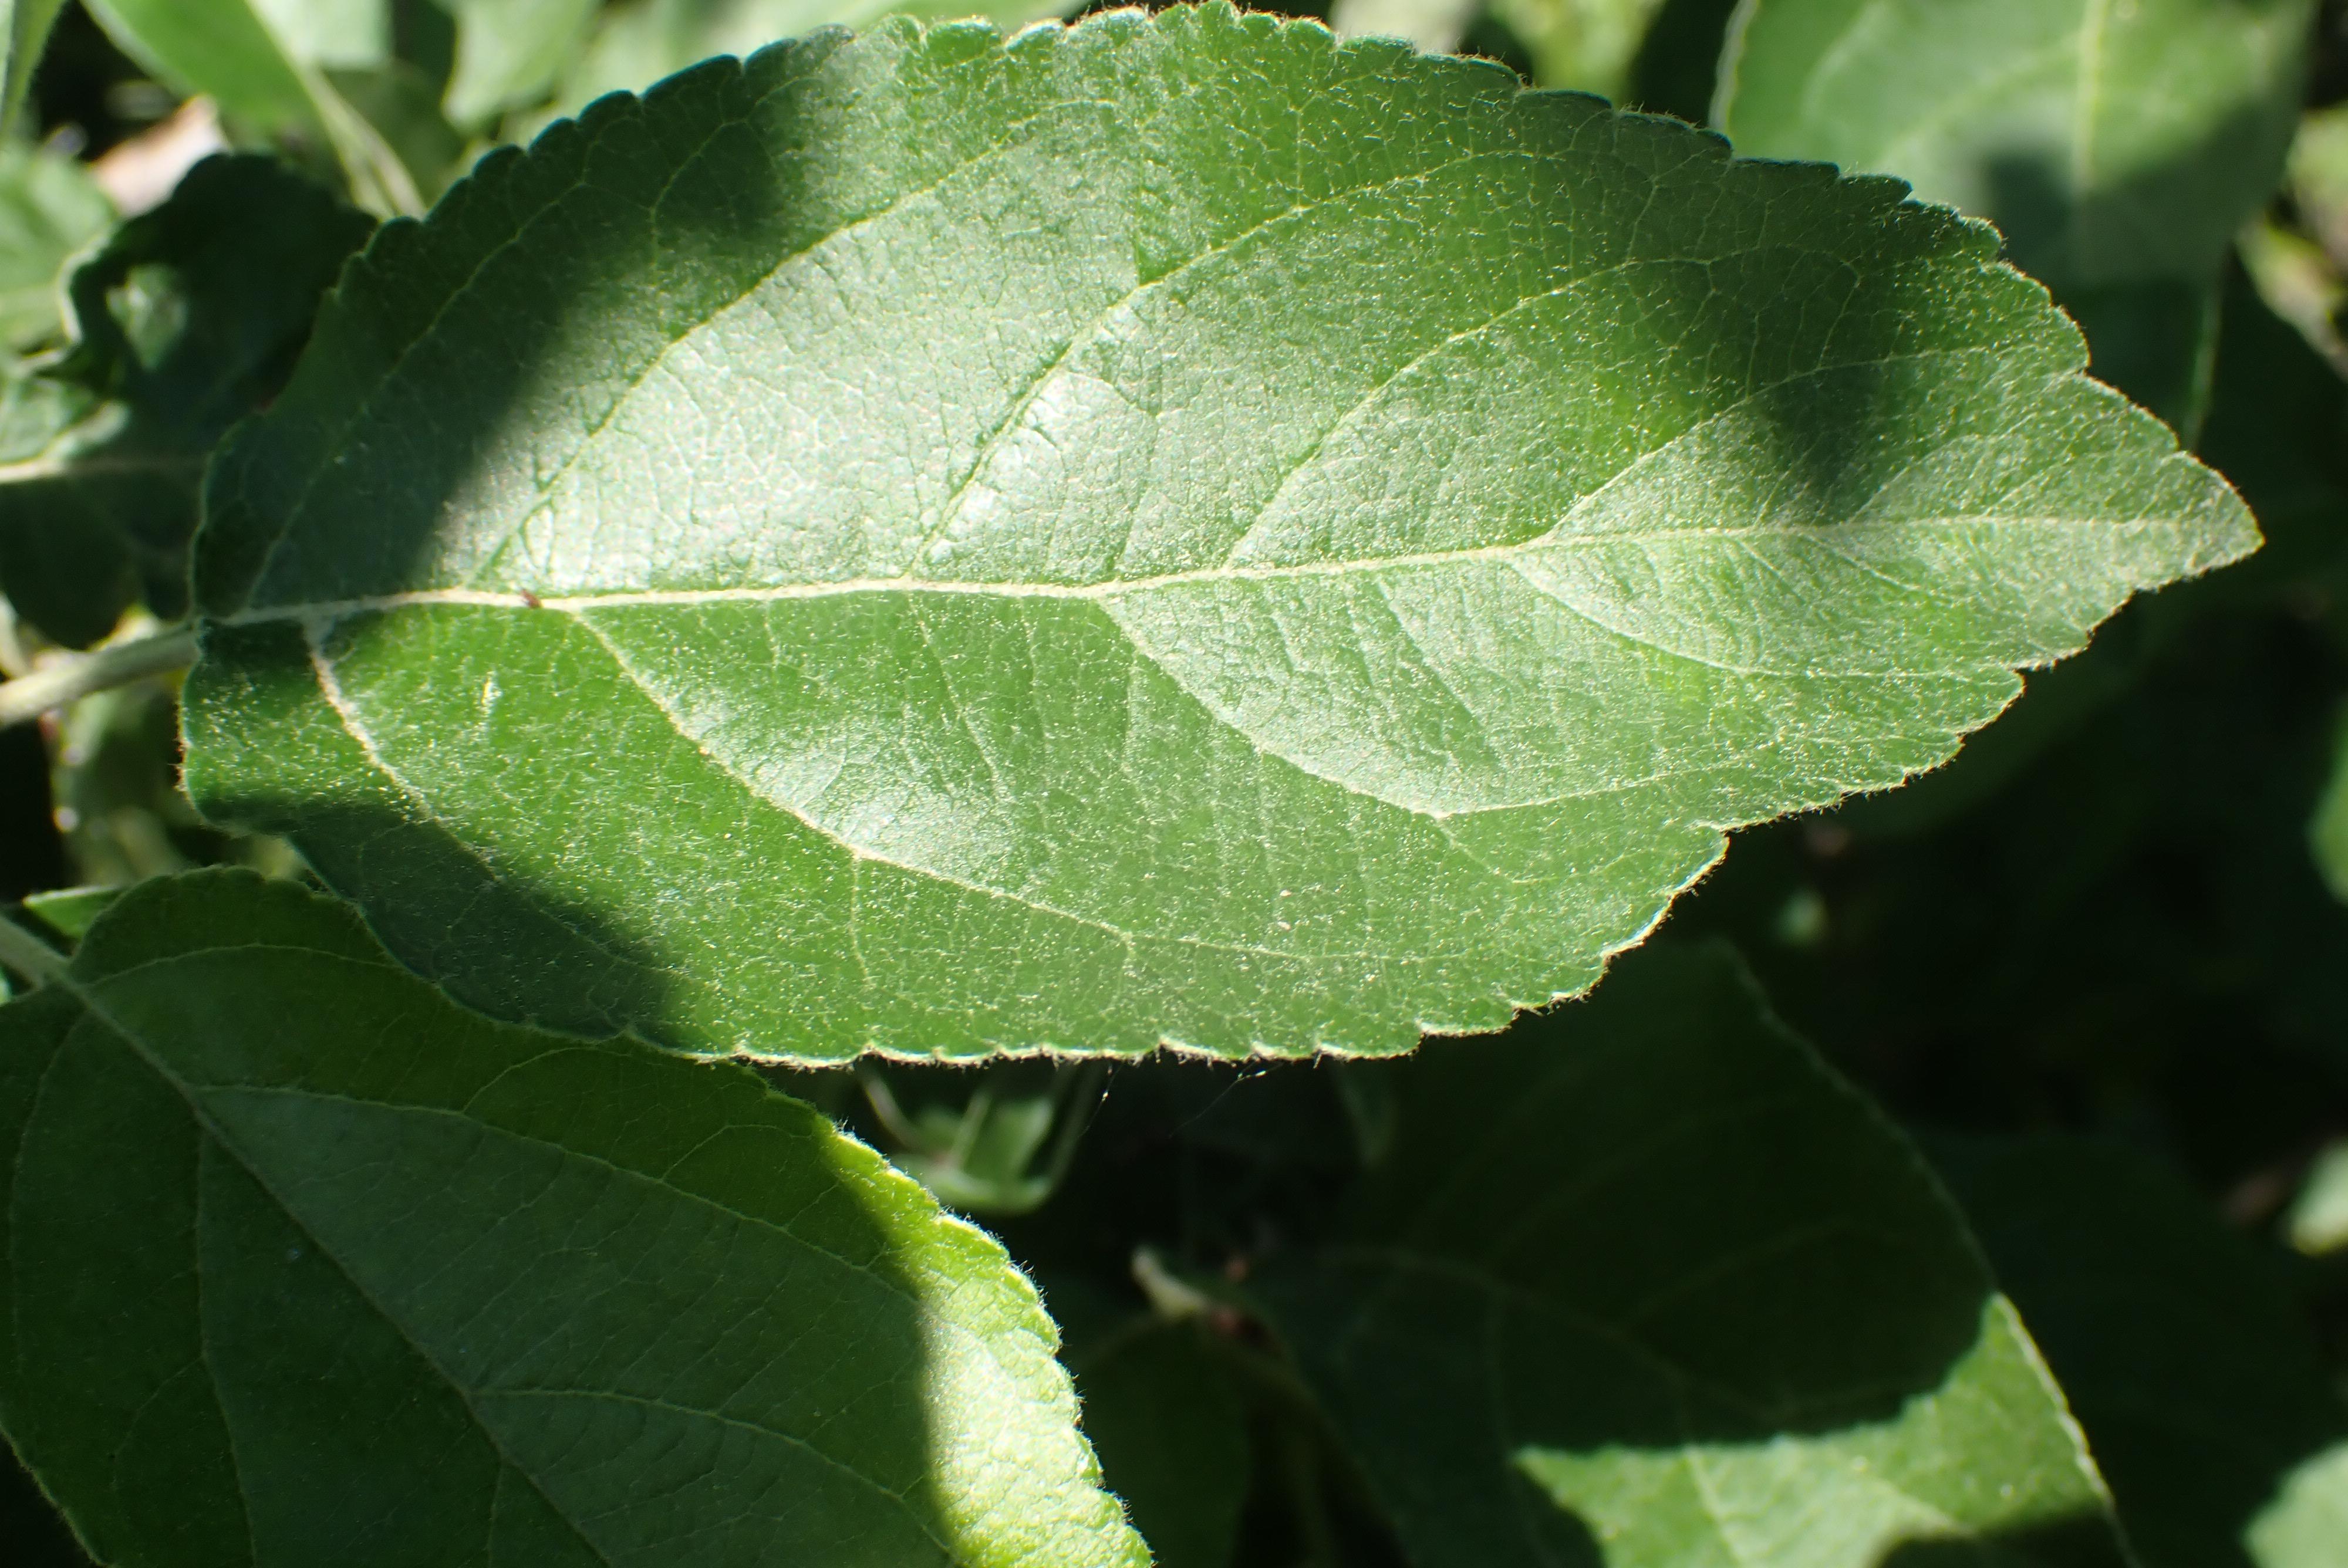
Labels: healthy